Bockenheimer Depot

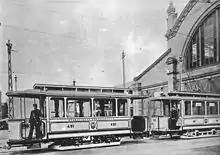
Tram of type A in front of the Depot, c. 1900

Before 1900, a wooden hall existed here for the cars of the horse-drawn trams. Since it was not suitable for the new electric trams, it was demolished in 1900 and replaced by the current building, with an added wooden structure to house the main workshop for the trams ("Hauptwerkstatt").